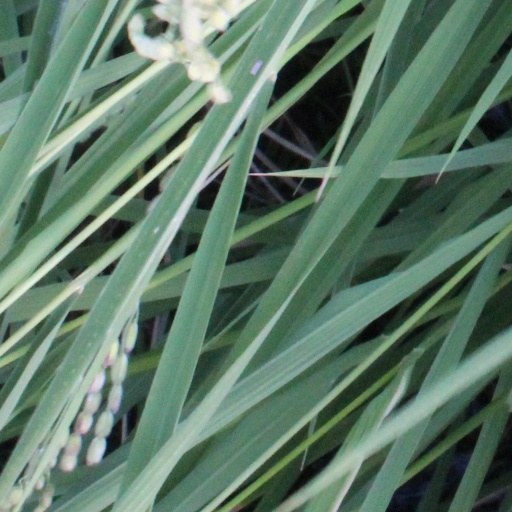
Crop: rice